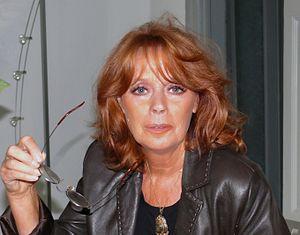
Doris Runge, née Beckmann le 15 juillet 1943 à Carlow dans le Mecklembourg, est une femme de lettres allemande.